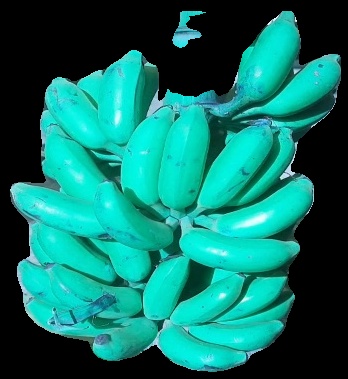
Variety: elakki-bale
Grade: grade3